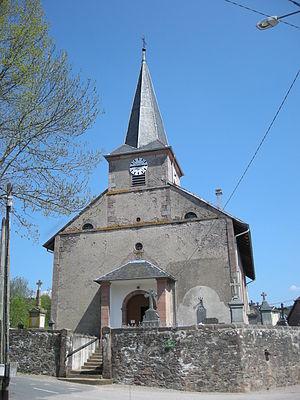
Coinches est une commune française située dans le département des Vosges, en région Grand Est.